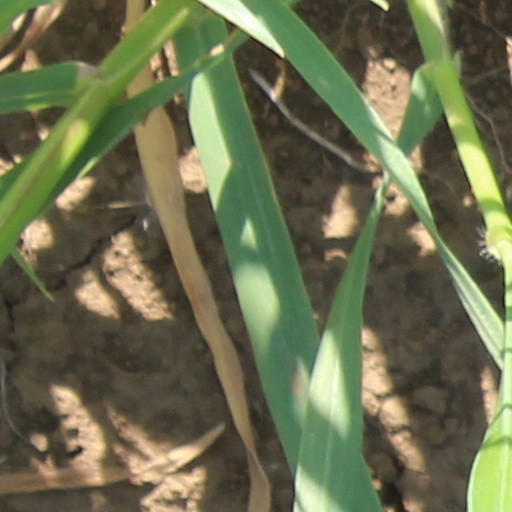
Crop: wheat